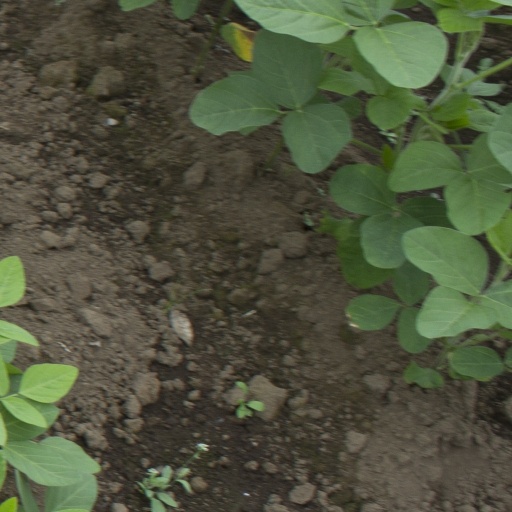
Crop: soybean